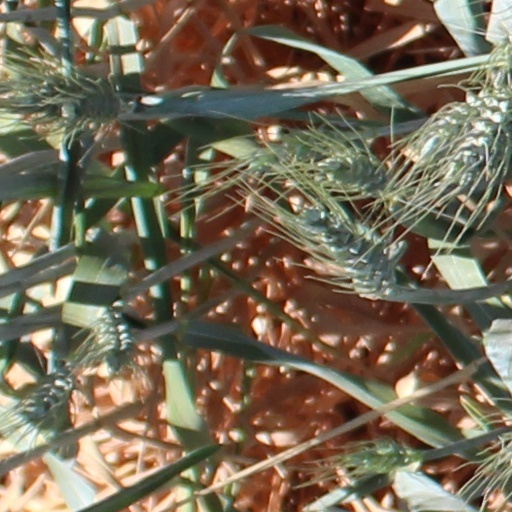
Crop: wheat